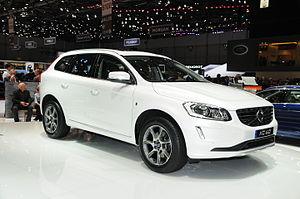
Salon international de l'automobile de Genève 2014
La XC60 est un SUV de luxe du constructeur automobile suédois Volvo. D'abord présentée comme concept car au salon de Détroit en janvier 2007, elle est révélée au public comme véhicule de série durant le salon de Genève, le 6 mars 2008. Ce SUV compact entre en concurrence directe avec la BMW X3, la Mercedes GLC, l'Audi Q5, la Jaguar E-Pace ou encore l'Alfa Romeo Stelvio. La seconde génération est présentée au salon de Genève 2017.